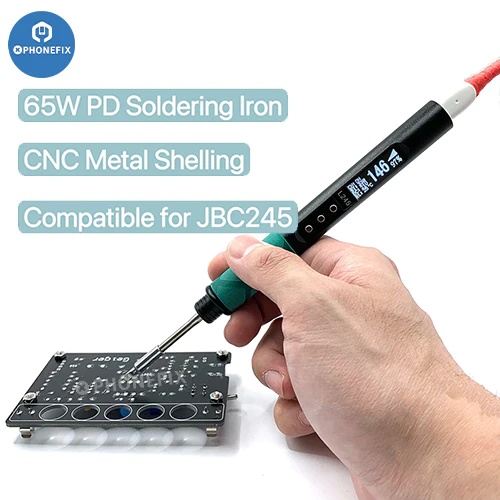
65W Electric Soldering Iron Pen motherboard Welding Repair Tool
65W digital soldering pen is an aluminum alloy CNC shell electric heating tool for motherboard welding and maintenance. OLED screen soldering iron kit supports QC/PD protocol, Type-C interface, designed for smartphone/tablet/laptop/computer chip repair. Feature: Fast Heating: It is compatible with QC, PD and other fast charging protocols, and supports DC power supply. If the default L245 heating element is used, the maximum power can reach 65W. The default L245 heating core is customized, with very good heating/temperature recovery efficiency and large heat capacity. Solder joints of all sizes are easy to melt. OLED Screen Can Display Rich Contents: Temperature gear, set temperature, voltage, internal temperature, actual temperature of heating element, heating power and power percentage. Under the condition of ensuring the same power, the working mode of large voltage and small current is adopted to reduce the dependence on C-type line, without the support of emark chip. Multi Functions: Automatic standby, vibration wake-up, automatic shutdown, time, temperature, parameter setting and calibration. Support Chinese and English switching. You can quickly set and adjust the temperature with only 3 keys. The decoy voltage can be set directly in the menu (it can be set automatically according to the parameters of the charging head). Material and Application: This product is made of aluminum alloy by numerical control processing and sandblasting and anodizing processes. Customized L245 heating element, heating and temperature return speed is very fast! It is not only sturdy, but also feels very good. It is an indispensable good tool for electronic maintenance, electronic DIY, etc! Satisfaction Guarantee: We strive to provide each customer with the highest standard of customer service to ensure you have a pleasant shopping experience. If you have any issues, inquiries or need assistance, please feel free to contact us directly. Instructions: For fast temperature adjustment: press the middle key to select CH: ON to open step adjustment, press the left and right keys to quickly call the five component step pre stored temperature according to the preset step temperature For normal temperature regulation: Press the middle key to select CH: OFF to turn off hierarchical regulation, press the left key to reduce the temperature according to the set temperature step, and press the right key to increase the temperature to adjust the temperature. Press and hold the middle key for more than 3 seconds to enter the menu setting, and you can adjust each item according to the menu description. After entering the lower menu, long press for 3 seconds to return to the upper menu. Tips: Before use, you must confirm the condition of your charging head. If you can only provide 5V power without supporting PD, please replace the charging head for QC fast charging protocol. Setting method of decoy voltage: If the charging head is above 65W, no setting is required. If the power of the charging head is insufficient, the default setting of the stylus is trap 20V. If the charging head does not support it, it will automatically jump to the maximum allowable voltage gear. If the screen flashes during use, it indicates that the charging head has insufficient power and does not support the current limiting function. At this time, you need to check the range of the output parameters of the charging head and obtain the current value by dividing the maximum support voltage by 6.5. If the calculated value is lower than the current value provided by the corresponding voltage marked on the charging head, the voltage will be set as a trap. Due to the oxidation treatment of the NC shell, there may be small scratches or slight oxidation defects. Please forgive me! DC mode refers to the direct use of external DC12-20V full power supply to supply power to the stylus through TYPEC cable, instead of using the fast charging protocol charging head. The default heating core is custom heating core L245, which only supports 65W at most. Package Included: 1 x Electric Soldering Iron 1 x L245 3.2K Heating Element Note: Due to the different monitor and light effect, the actual color of the item might be slightly different from the color showed on the pictures. Thank you! Please allow 1-2cm measuring deviation due to manual measurement.
Brand: VIPProgrammer
Category: Hardware > Tools > Soldering Irons